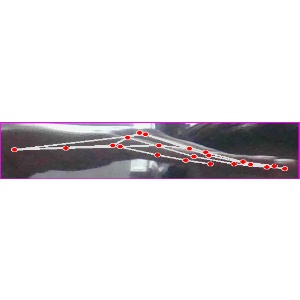
अक्षर: ज